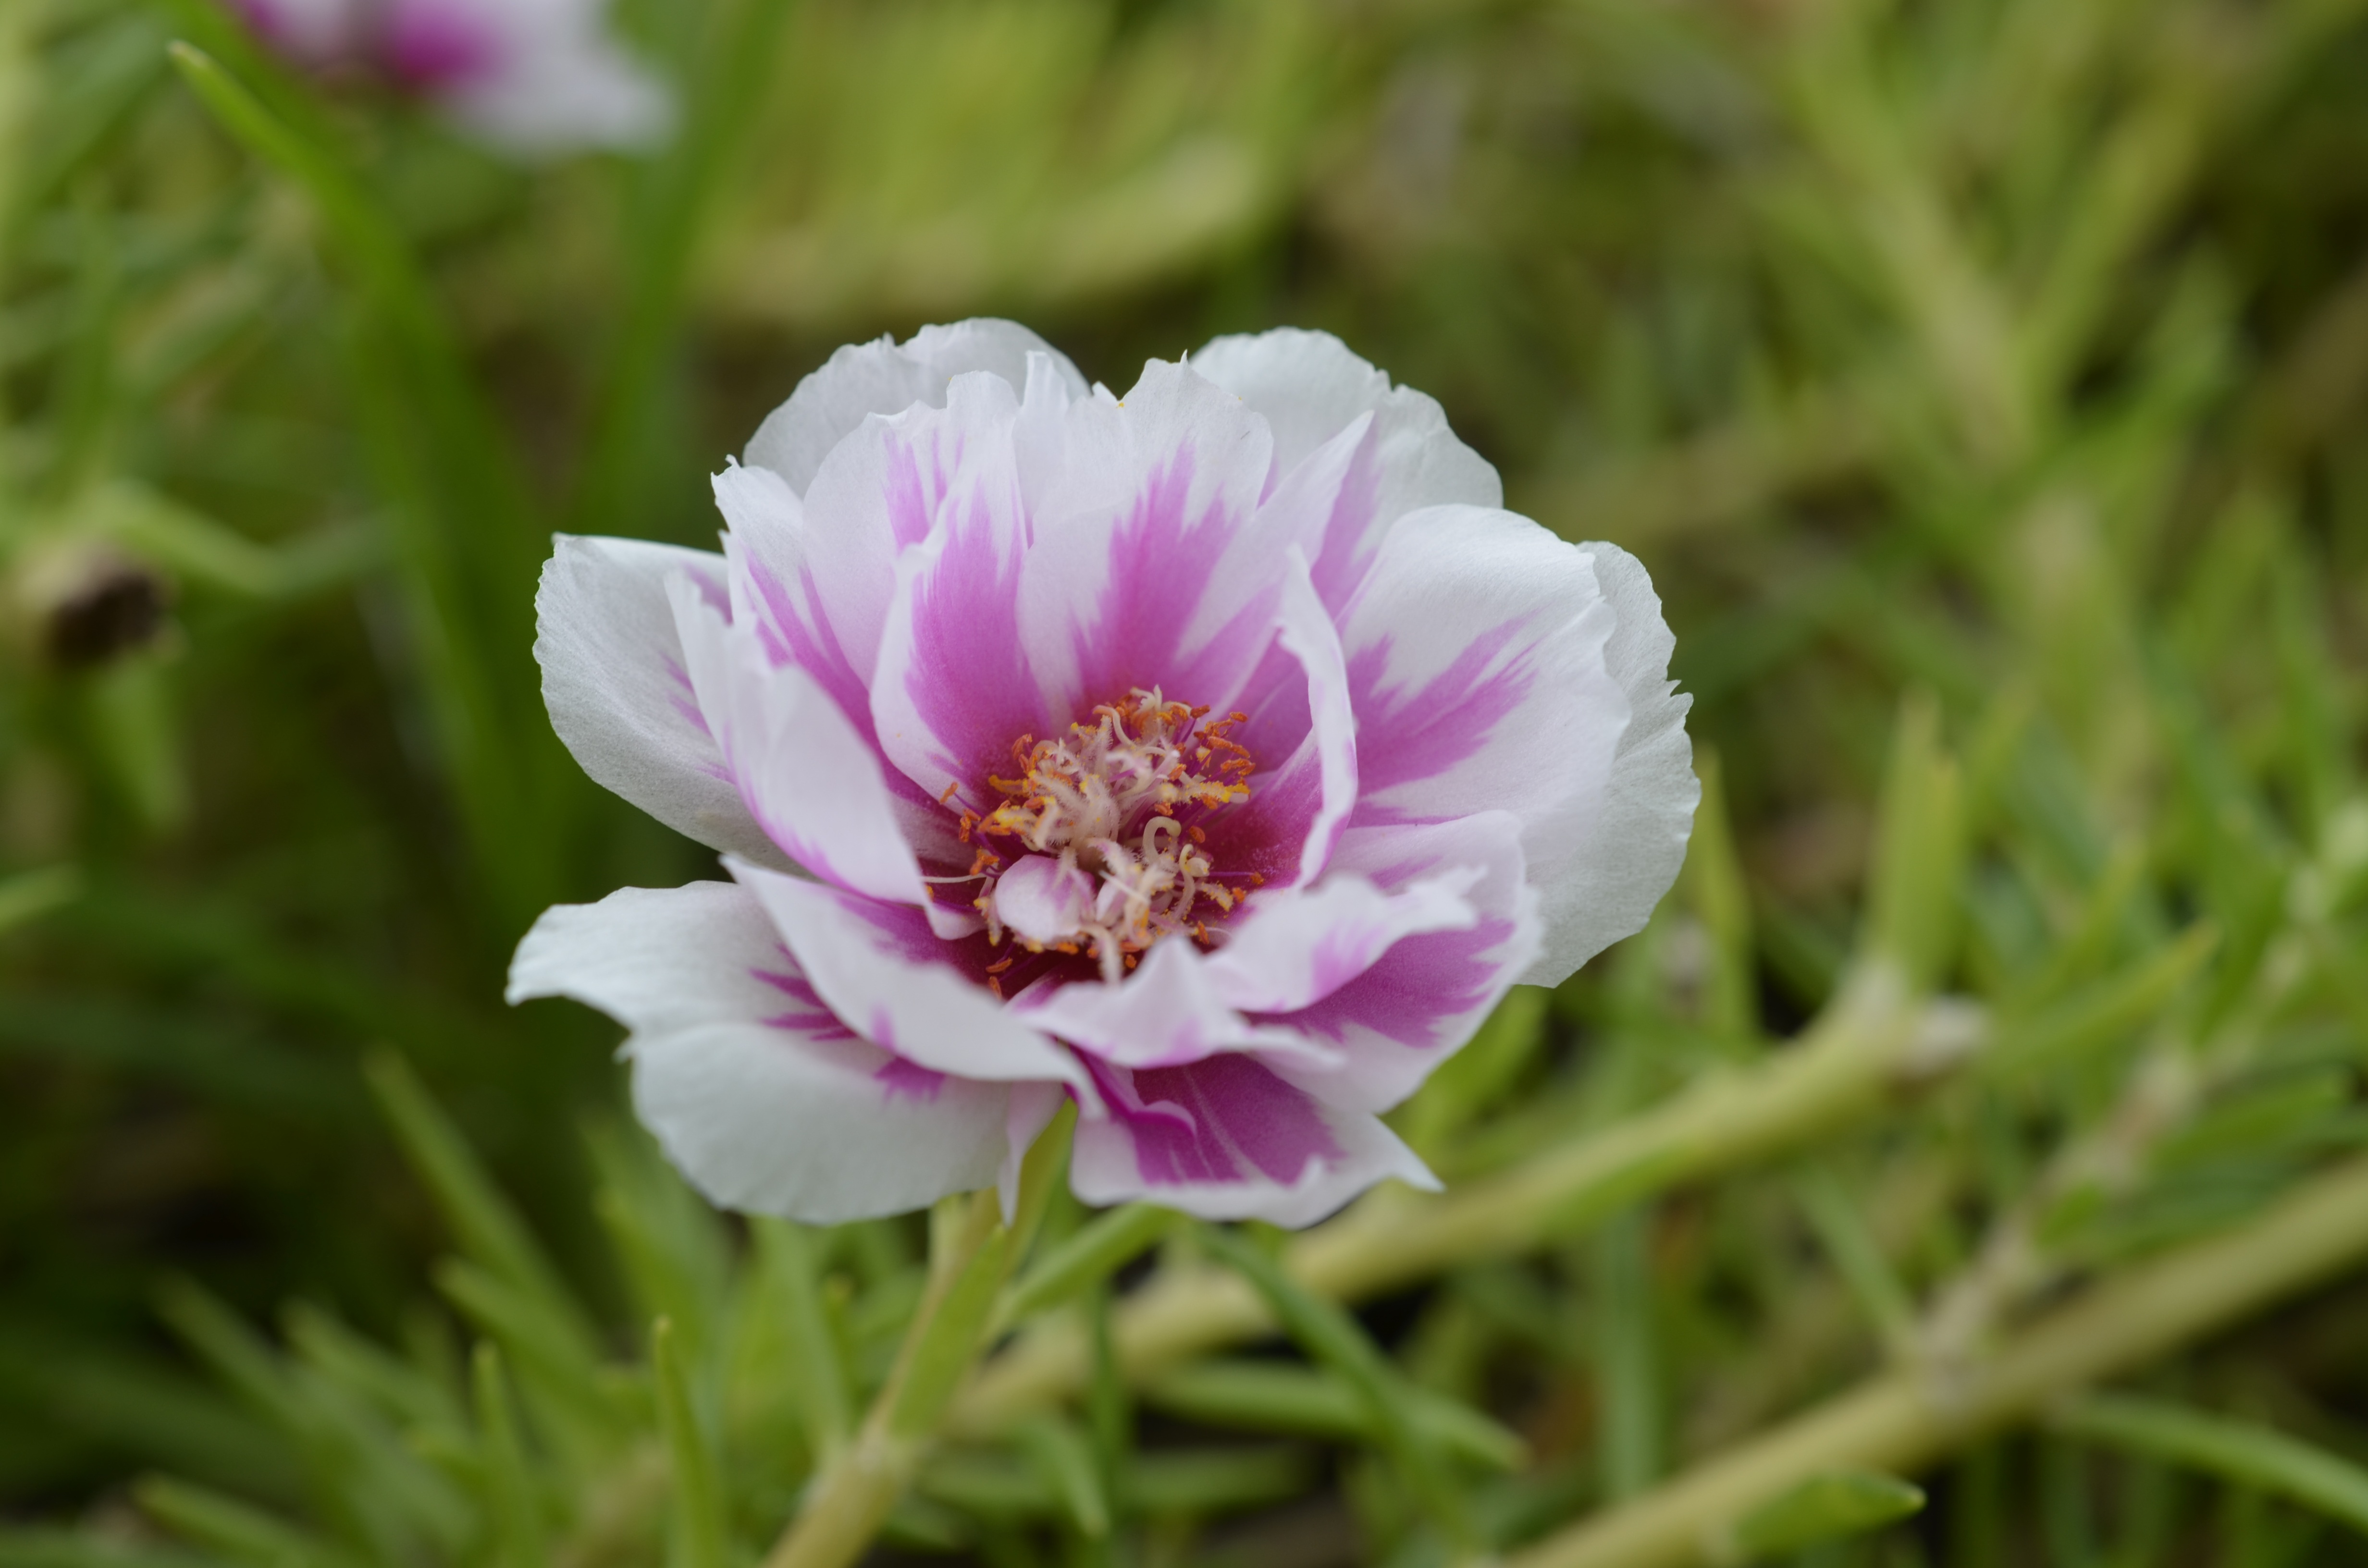
nature, blossom, plant, meadow, flower, petal, botany, flora, wildflower, flowers, natural beauty, peony, macro photography, beautiful flower, flowering plant, small flower, land plant, garden cosmos